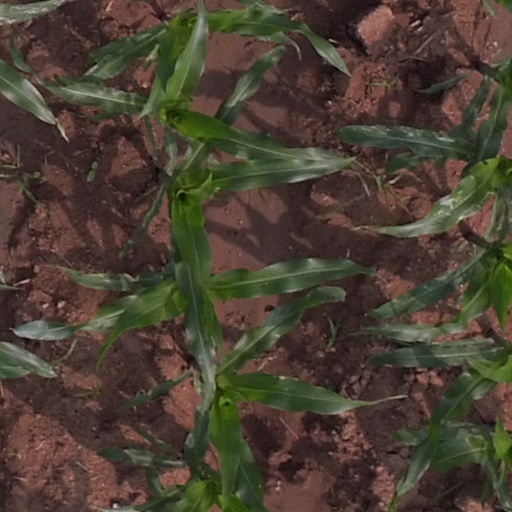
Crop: maize; corn